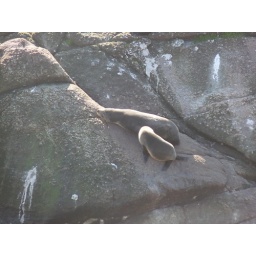
Sea lion colony by the beach near Punakaiki